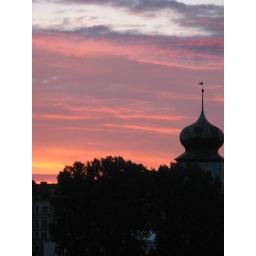
Taken from the bridge by Nino's flat. Some monument that is under reconstruction on the right.